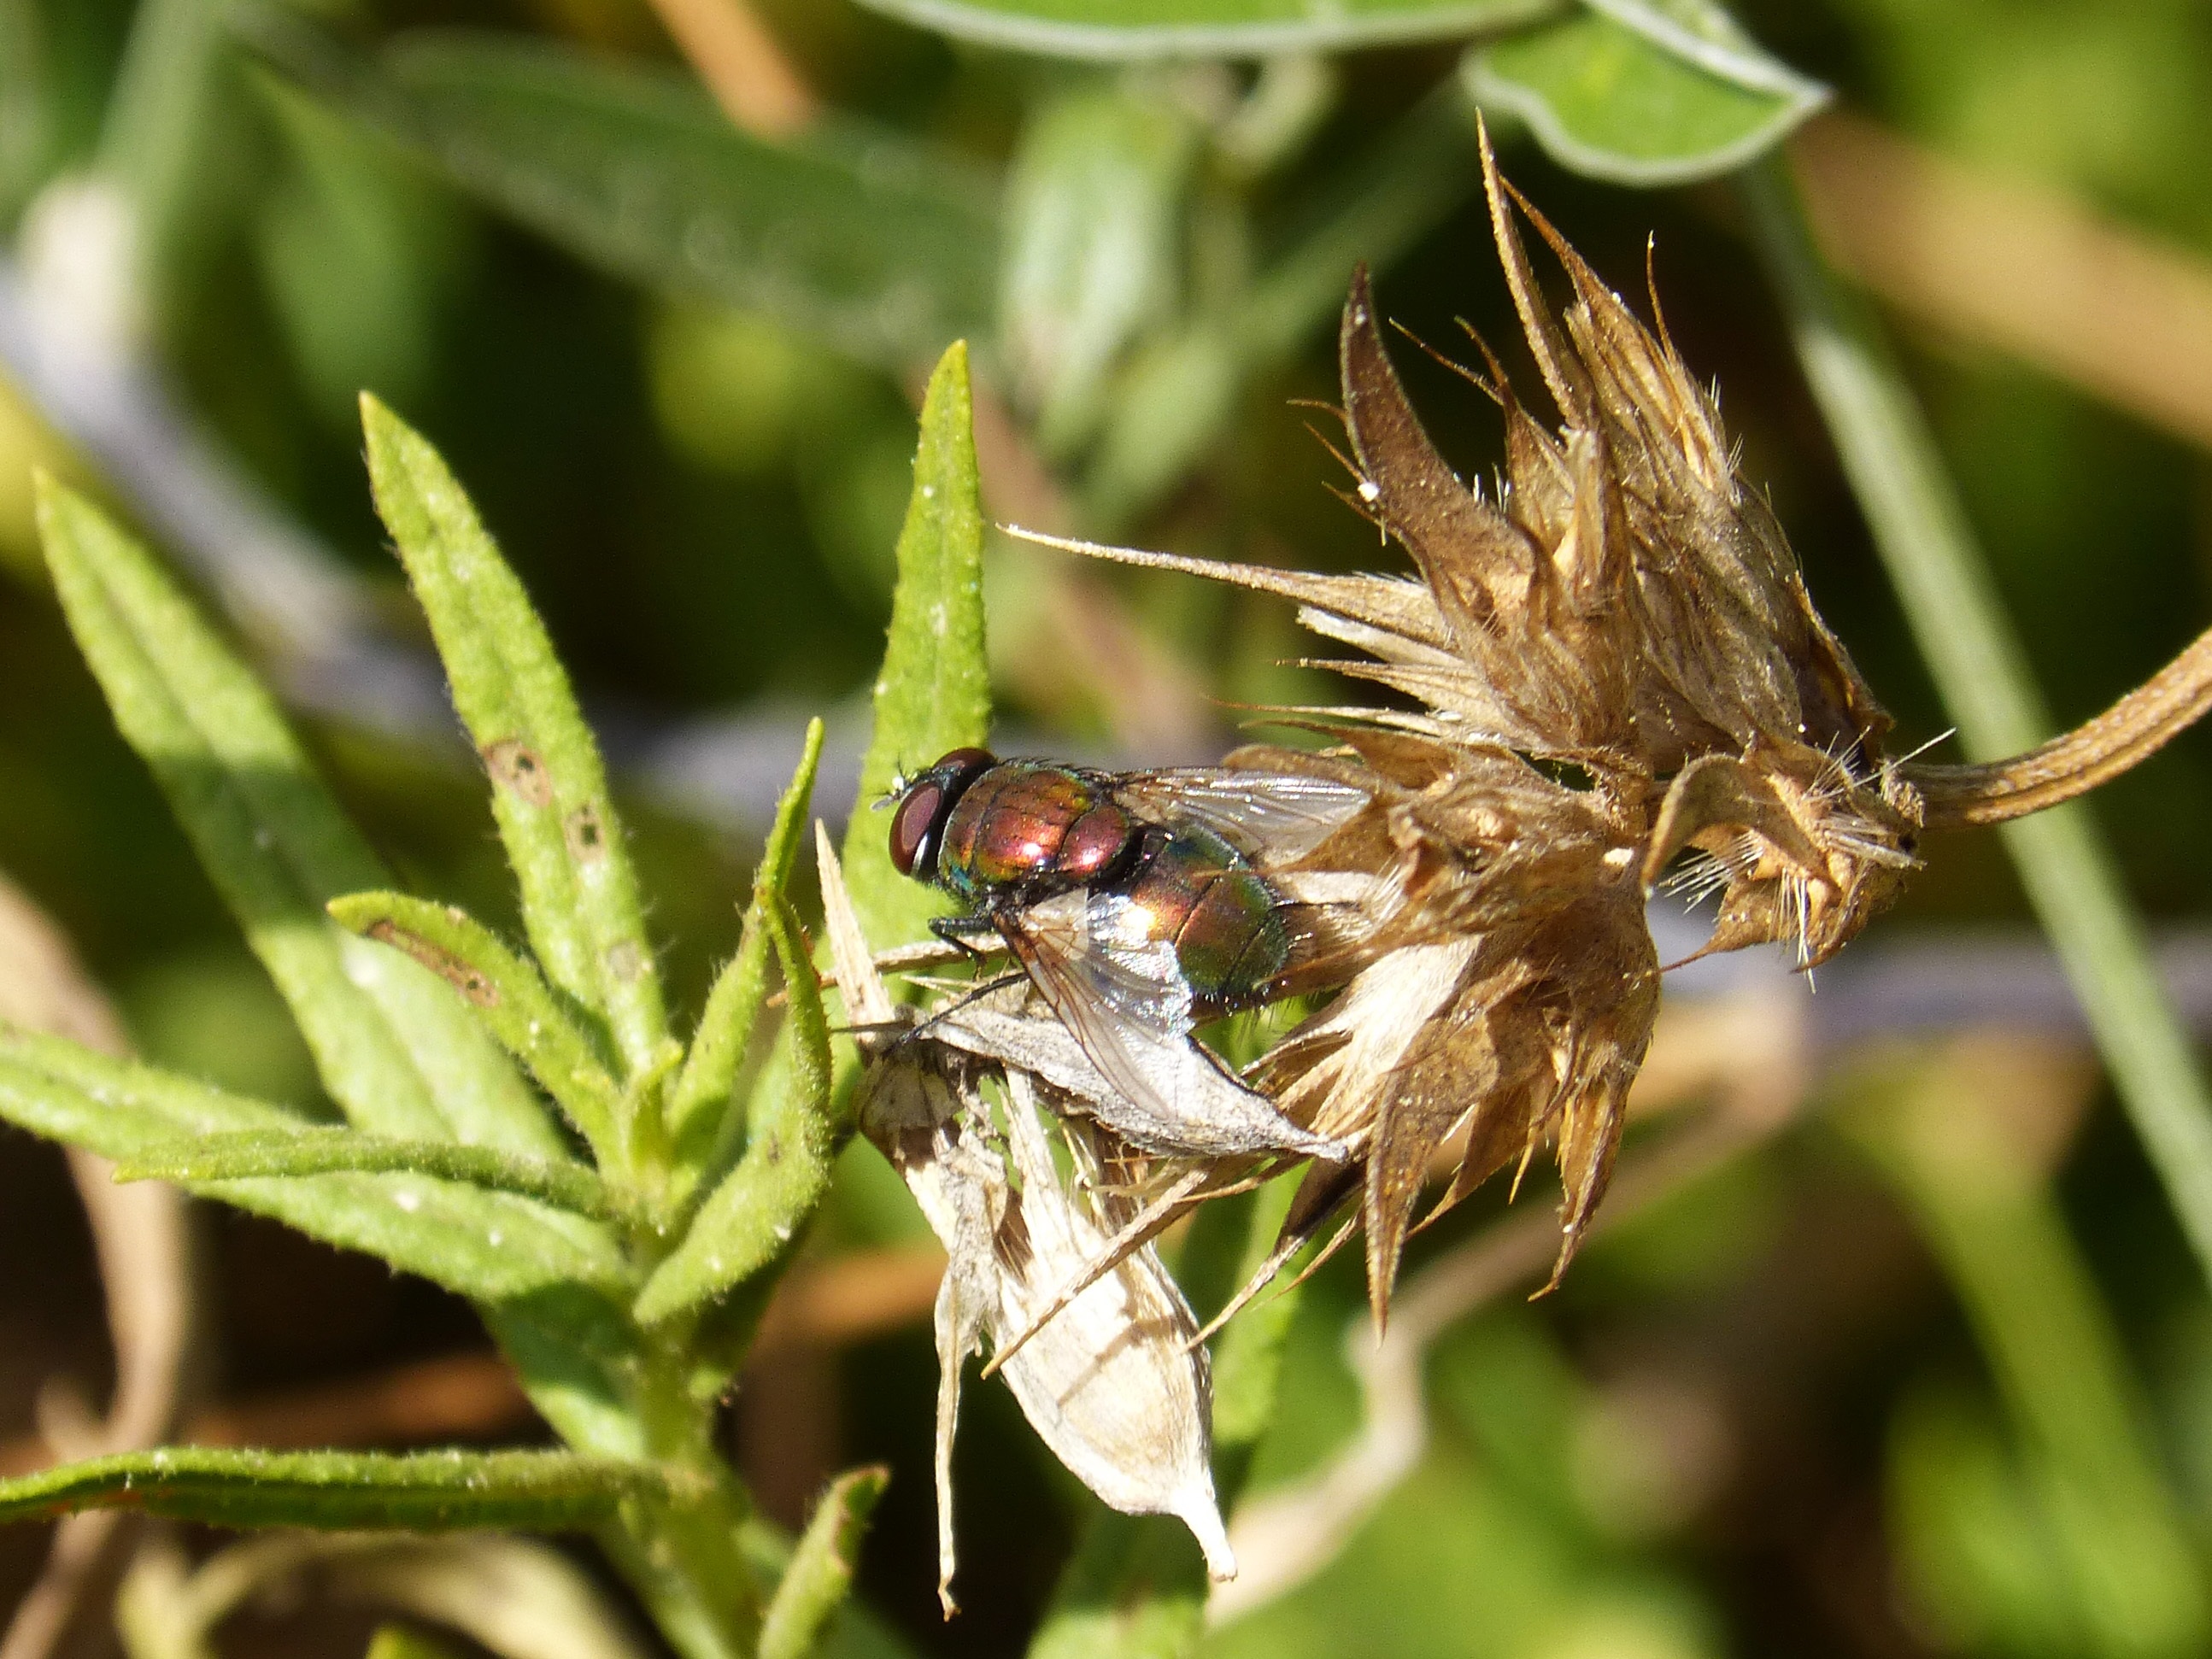
nature, grass, branch, flower, fly, wildlife, insect, botany, flora, fauna, invertebrate, wildflower, close up, nectar, macro photography, nuisance, botfly, red fly